Eiji Tsuburaya

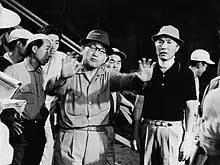
Tsuburaya (center) with director Ishirō Honda (right) and crew members on the Faro Island set of "King Kong vs. Godzilla" (1962)

According to Ishirō Honda biographers Steve Ryfle and Ed Godziszewski, it was challenging to cooperate with Tsuburaya, especially for directors. Tsuburaya refused to surrender control of his sector to the mainstream director: he refused to allow directors to stare into the viewfinder in case they assessed elements like the set or camera position and opposed when his footage was re-edited. During the production of "Godzilla" (1954), however, Tsuburaya formed a bond with Honda, who had a completely different personality, being deemed as calm and courteous, rarely expressing his emotions towards others. Ryfle and Godziszewski stated that the two infrequently interacted outside Toho Studios and were not personal comrades, but nevertheless shared a ""tsu-ka" relationship". Honda's assistant director said that "Other directors such as Hiroshi Inagaki, Jun Fukuda, and Shūe Matsubayashi also worked with Mr. Tsuburaya, but they were all the 'me-first' type and they really didn't work well together. Directors tend to think they are number one, and the effects team should just follow behind. Mr. Tsuburaya didn't appreciate that. Honda-"san" and Mr. Tsuburaya got along so well because they were both very mature men."